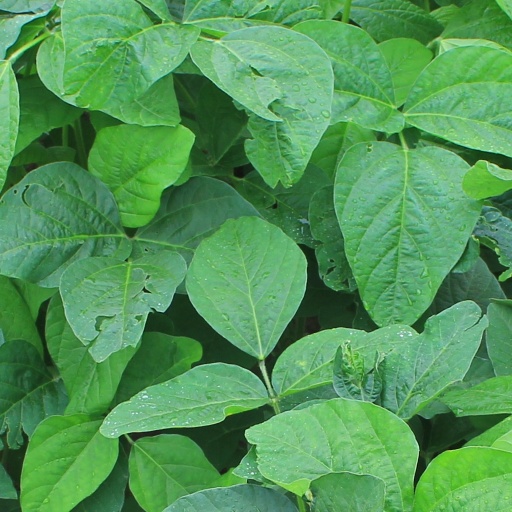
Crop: soybean